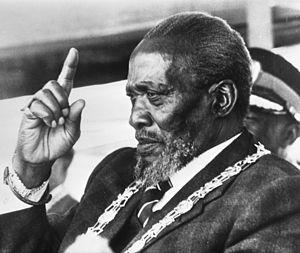
Kamau wa Ngengi baptisé John Peter Kamau avant d'être appelé Johnstone Kamau et d'être connu à partir de 1938 sous le nom de Jomo Kenyatta, né le 20 octobre 1894 à Gatundu et mort le 22 août 1978 à Mombasa, est un homme d'État kényan d’origine kikuyu. Militant indépendantiste, il est emprisonné de 1952 à 1961 et devient Premier ministre de 1963 à 1964 puis président de la République de 1964 à 1978.